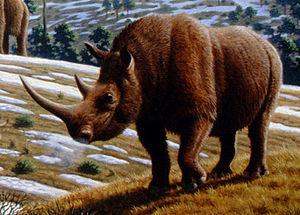
Les rhinocéros sont les mammifères périssodactyles appartenant à la famille des rhinocérotidés. Toutes les espèces de rhinocéros sont actuellement en voie de disparition.